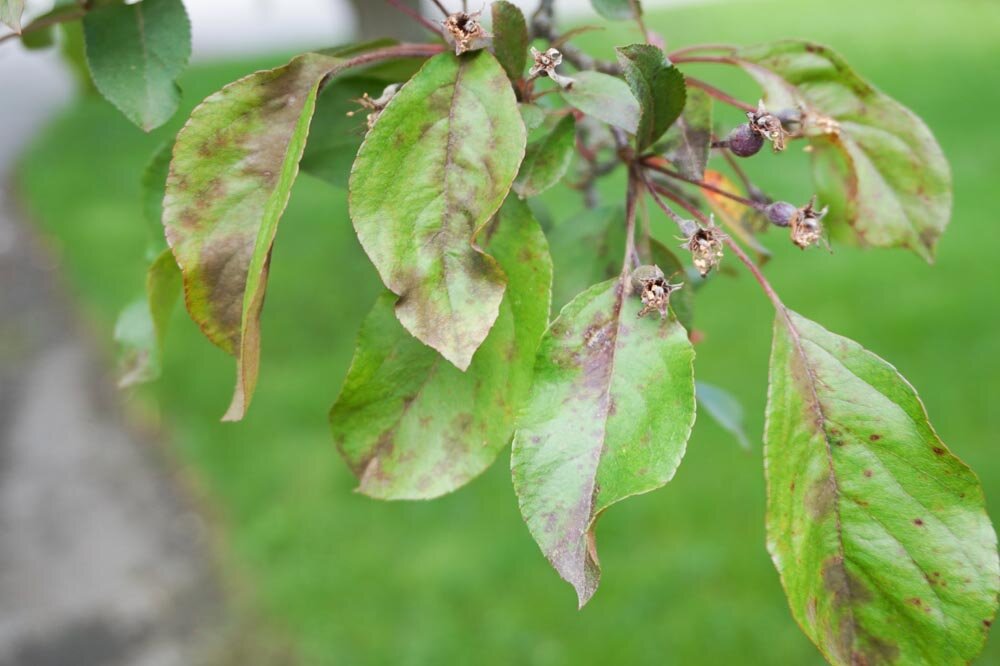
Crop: apple
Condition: scab